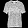
Label: T - shirt / top